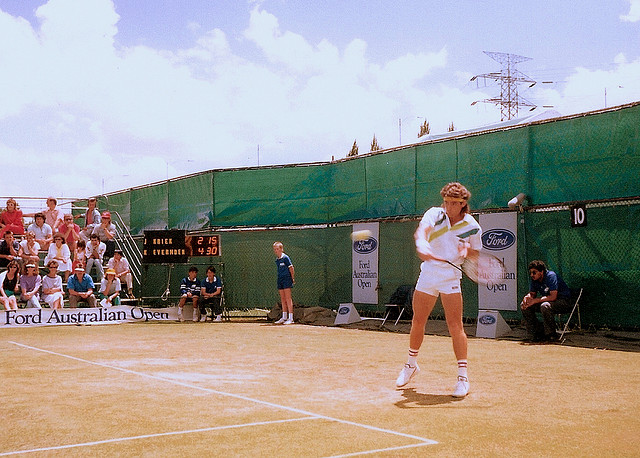
vận động viên tennis nữ đang cầm vợt thi đấu trên sân